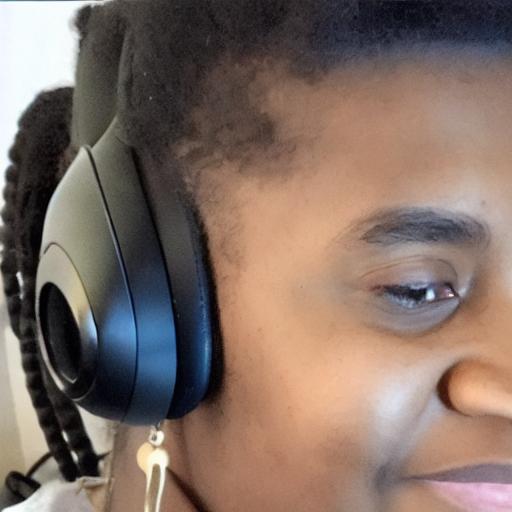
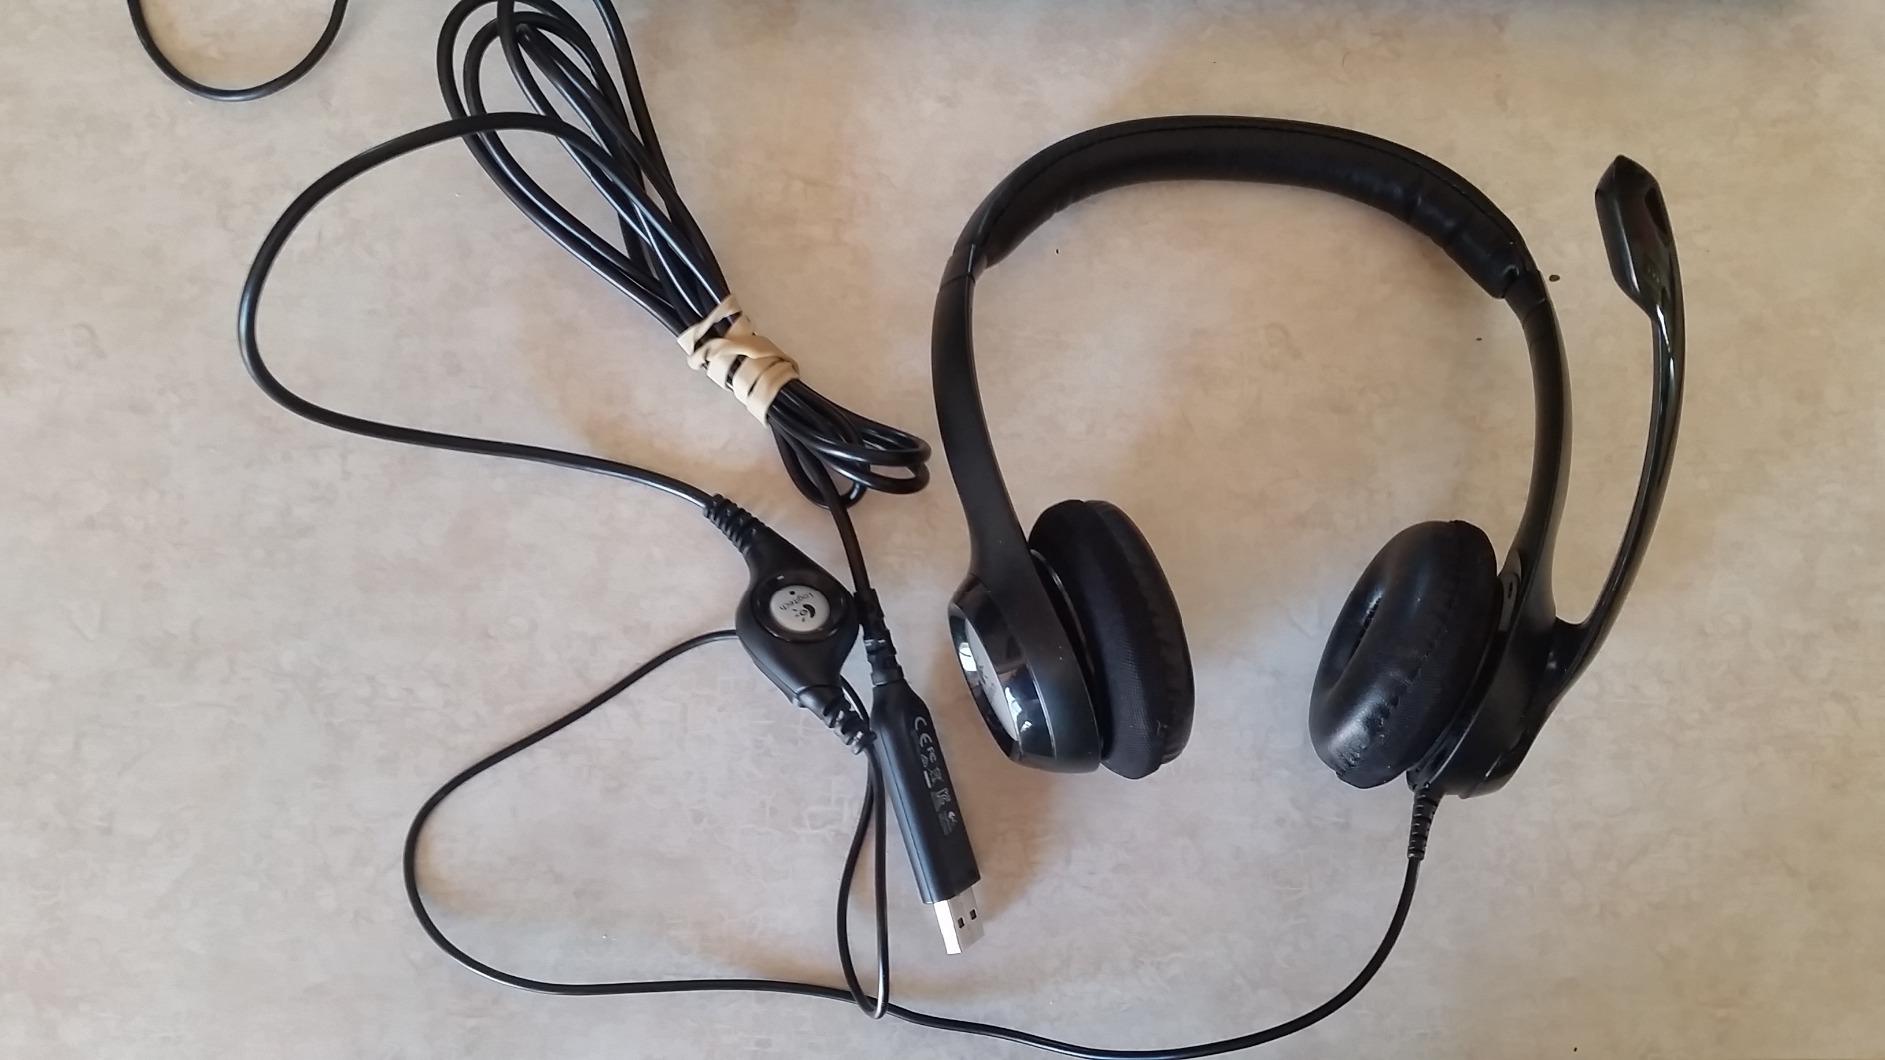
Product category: headphones
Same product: no